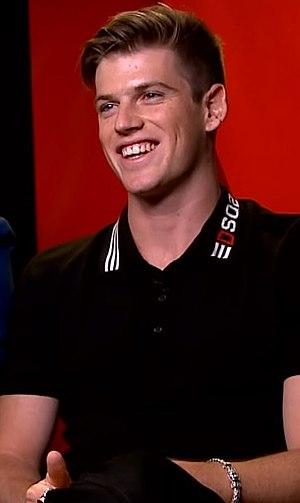
Élite est une série télévisée de thriller dramatique espagnole, créée par Darío Madrona et Carlos Montero et diffusée au niveau mondial depuis le 5 octobre 2018 sur Netflix.
Miguel Bernardeau, est un acteur espagnol, né le 12 décembre 1996 à Valence en Espagne.